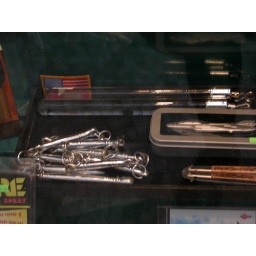
These were spotted in a store window in the Arcade below our hotel.